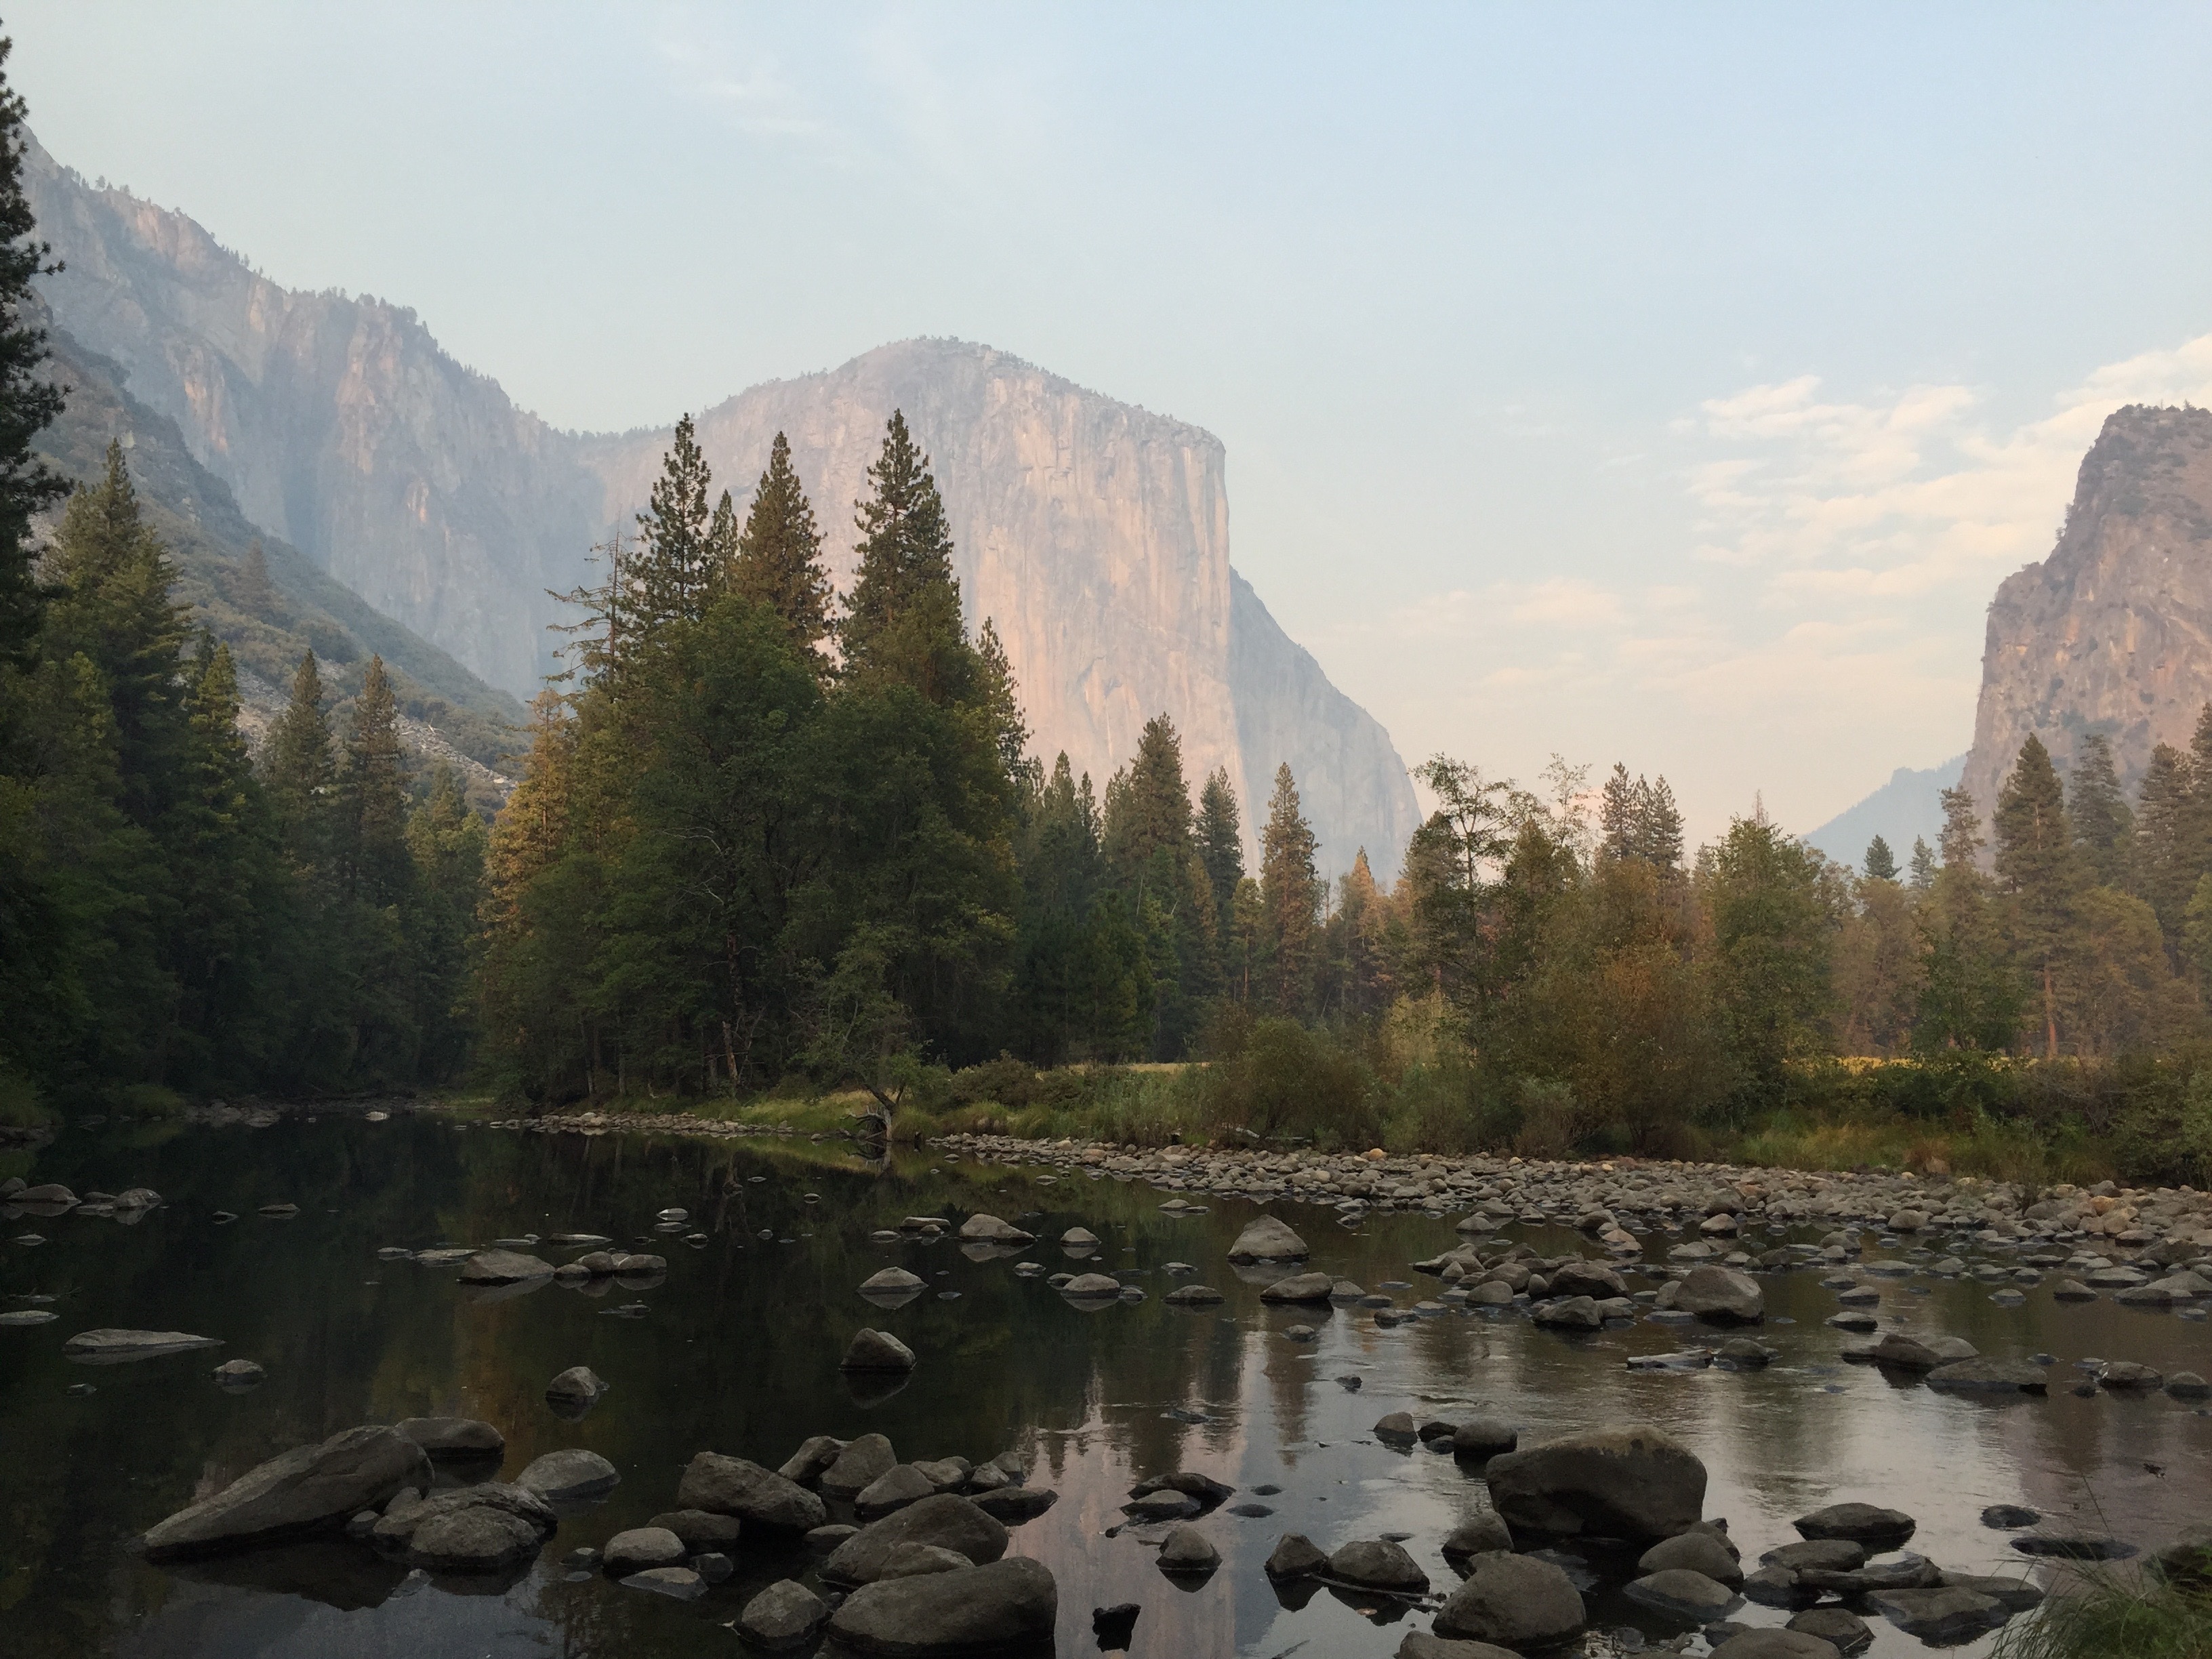
landscape, tree, water, nature, rock, wilderness, mountain, morning, lake, river, valley, mountain range, reflection, autumn, park, national park, body of water, landform, geographical feature, atmospheric phenomenon, mountainous landforms